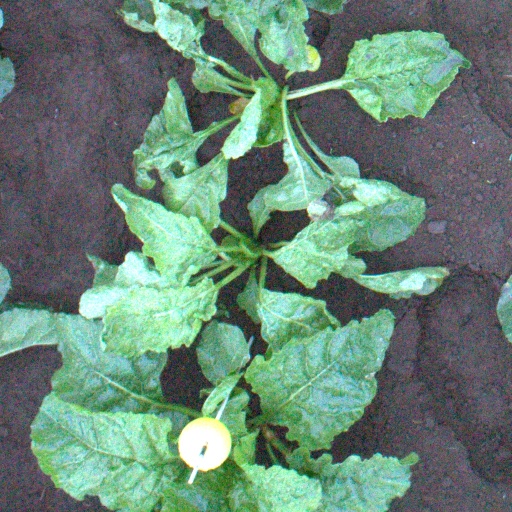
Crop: sugar beet